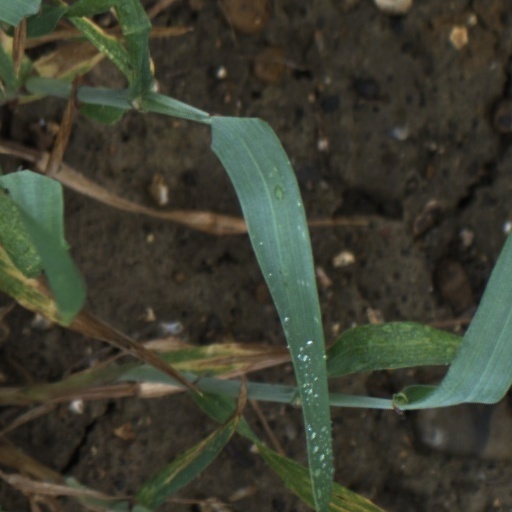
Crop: wheat